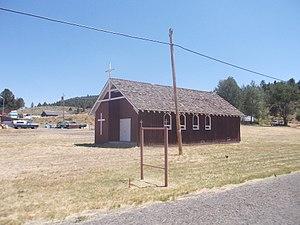
Seneca est une ville américaine située dans le comté de Grant en Oregon. En 2010 sa population était de 199 habitants.